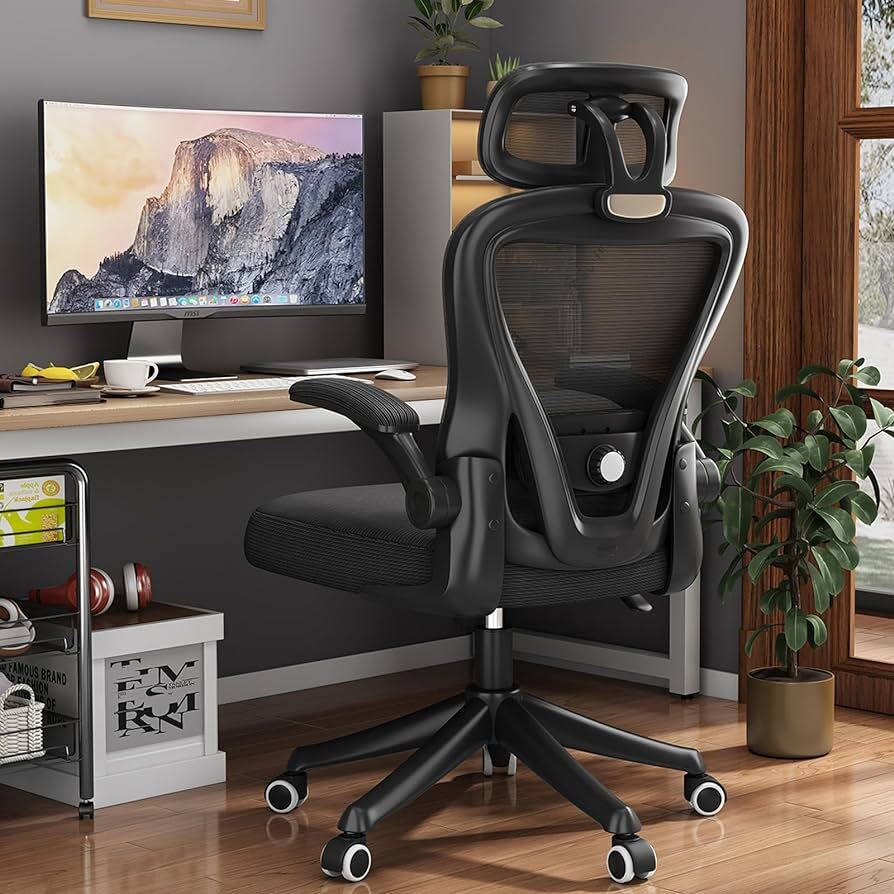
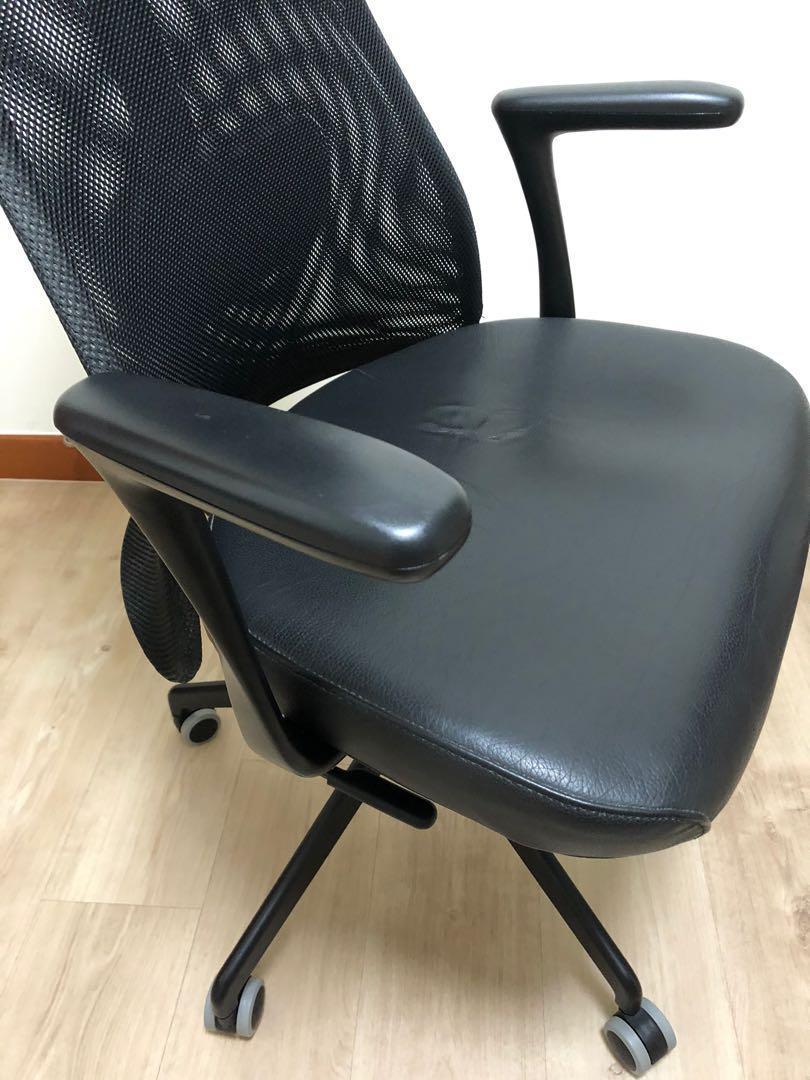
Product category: items_chair
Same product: no